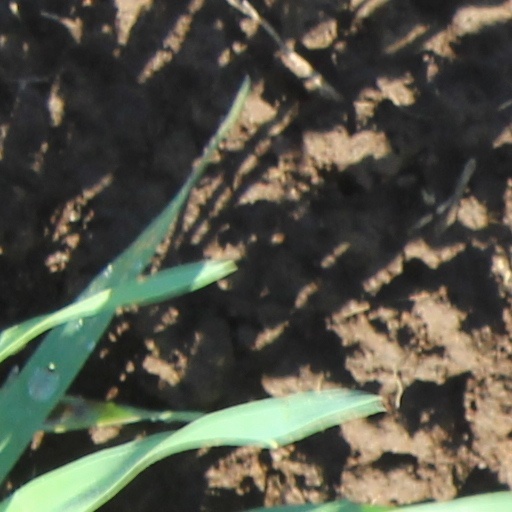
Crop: wheat